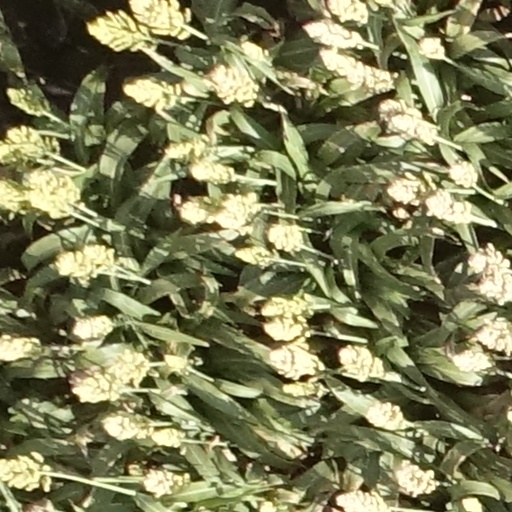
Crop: sorghum